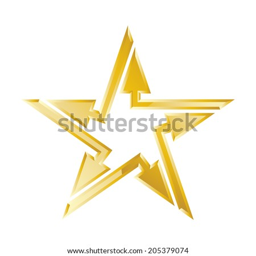
the star with arrows , design element on white background